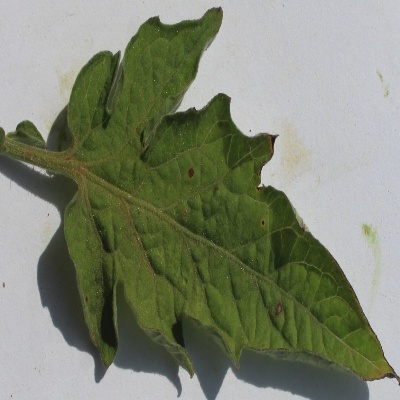
Crop: Tomato
Condition: septoria leaf spot